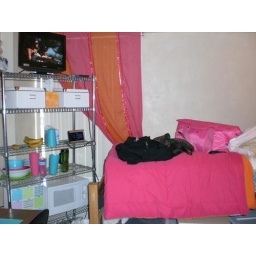
My side of the room, its pink! We put up curtains over the window to make it look more cute!